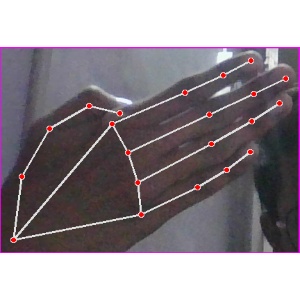
अक्षर: घ